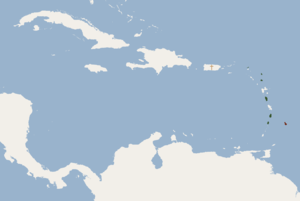
Cette liste commentée recense la mammalofaune à Saint-Barthélemy. Elle répertorie les espèces de mammifères saint-barths actuels et celles qui ont été récemment classifiées comme éteintes. Cette liste comporte 41 espèces réparties en sept ordres et 17 familles, dont une est « éteinte », quatre sont « vulnérables » et onze ont des « données insuffisantes » pour être classées.
Cette liste commentée recense la mammalofaune en Guadeloupe. Elle répertorie les espèces de mammifères guadeloupéens actuels et celles qui ont été récemment classifiées comme éteintes. Cette liste comporte 59 espèces réparties en sept ordres et 23 familles, dont une est « éteinte », cinq sont « en danger », cinq autres sont « vulnérables », une est « quasi menacée » et treize ont des « données insuffisantes » pour être classées.
Cette liste commentée recense la mammalofaune à Saint-Martin. Elle répertorie les espèces de mammifères saint-martinois actuels et celles qui ont été récemment classifiées comme éteintes. Cette liste comporte 45 espèces réparties en sept ordres et vingt familles, dont une est « éteinte », trois sont « vulnérables » et onze ont des « données insuffisantes » pour être classées.